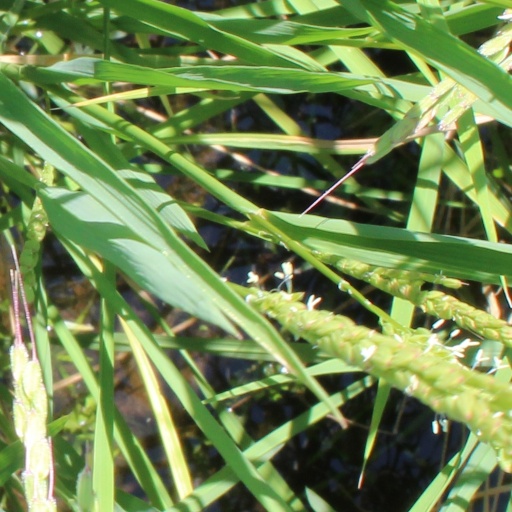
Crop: rice